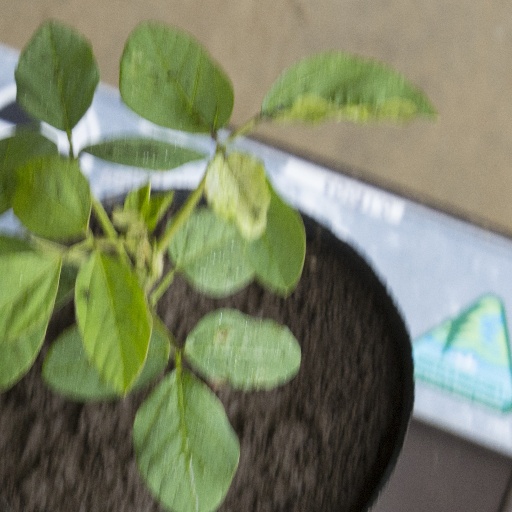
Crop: soybean